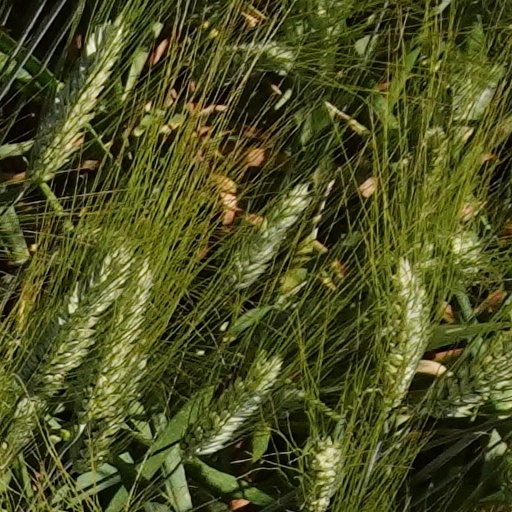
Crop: wheat